Sendai Daikannon

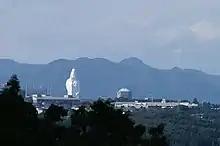
Remote view of Sendai Daikannon

Sendai Daikannon, officially known as the Sendai Tendou Byakue Daikannon (仙台天道白衣大観音), is a large statue located in Sendai, Japan. It portrays a woman, the bodhisattva "Byakue Kannon" (白衣観音, "white-robed Kannon") holding the in her hand.